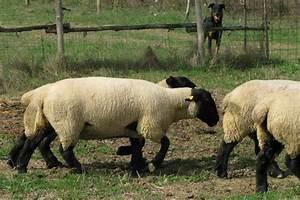
sheep